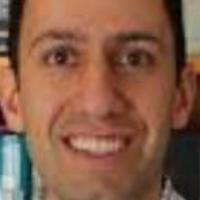
Age group: age 31-40